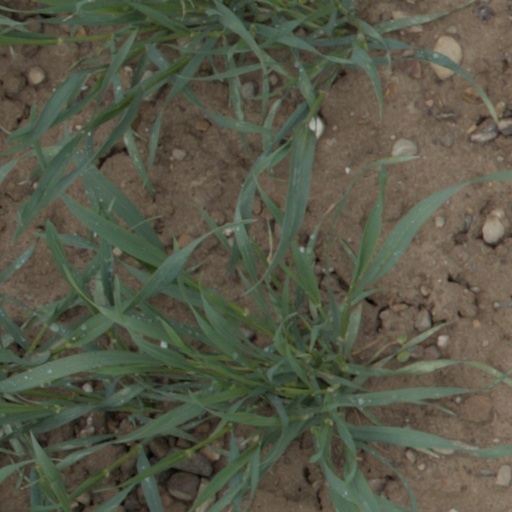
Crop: wheat